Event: Nepal Earthquake
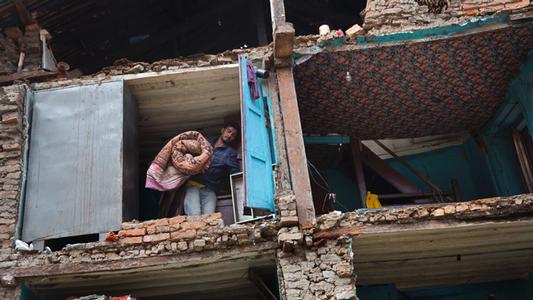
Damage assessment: damage